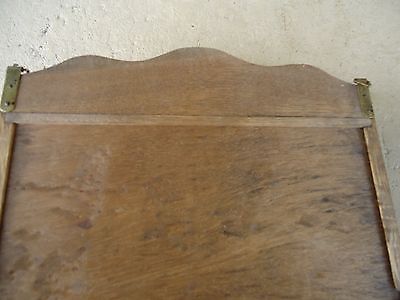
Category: cabinet